Third Indochina War

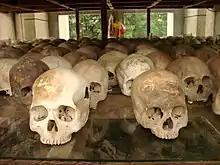
The Khmer Rouge killed between 1.6 and 1.8 million Cambodians during the Cambodian Genocide. The Khmer Rouge also invaded Ba Chúc, Vietnam and massacred 3,157 Vietnamese civilians, which prompted Vietnam to invade Cambodia and overthrow the regime.

After the Fall of Saigon and Phnom Penh in April 1975 and the subsequent communist takeover in Laos five months later, Indochina was dominated by communist regimes. Armed border clashes between Cambodia and Vietnam soon flared up and escalated as Khmer Rouge forces advanced deep into Vietnamese territory and raided villages, killing hundreds of civilians. Vietnam counterattacked and in December 1978, NVA troops invaded Cambodia, reaching Phnom Penh in January 1979 and arriving at the Thai border in spring 1979.